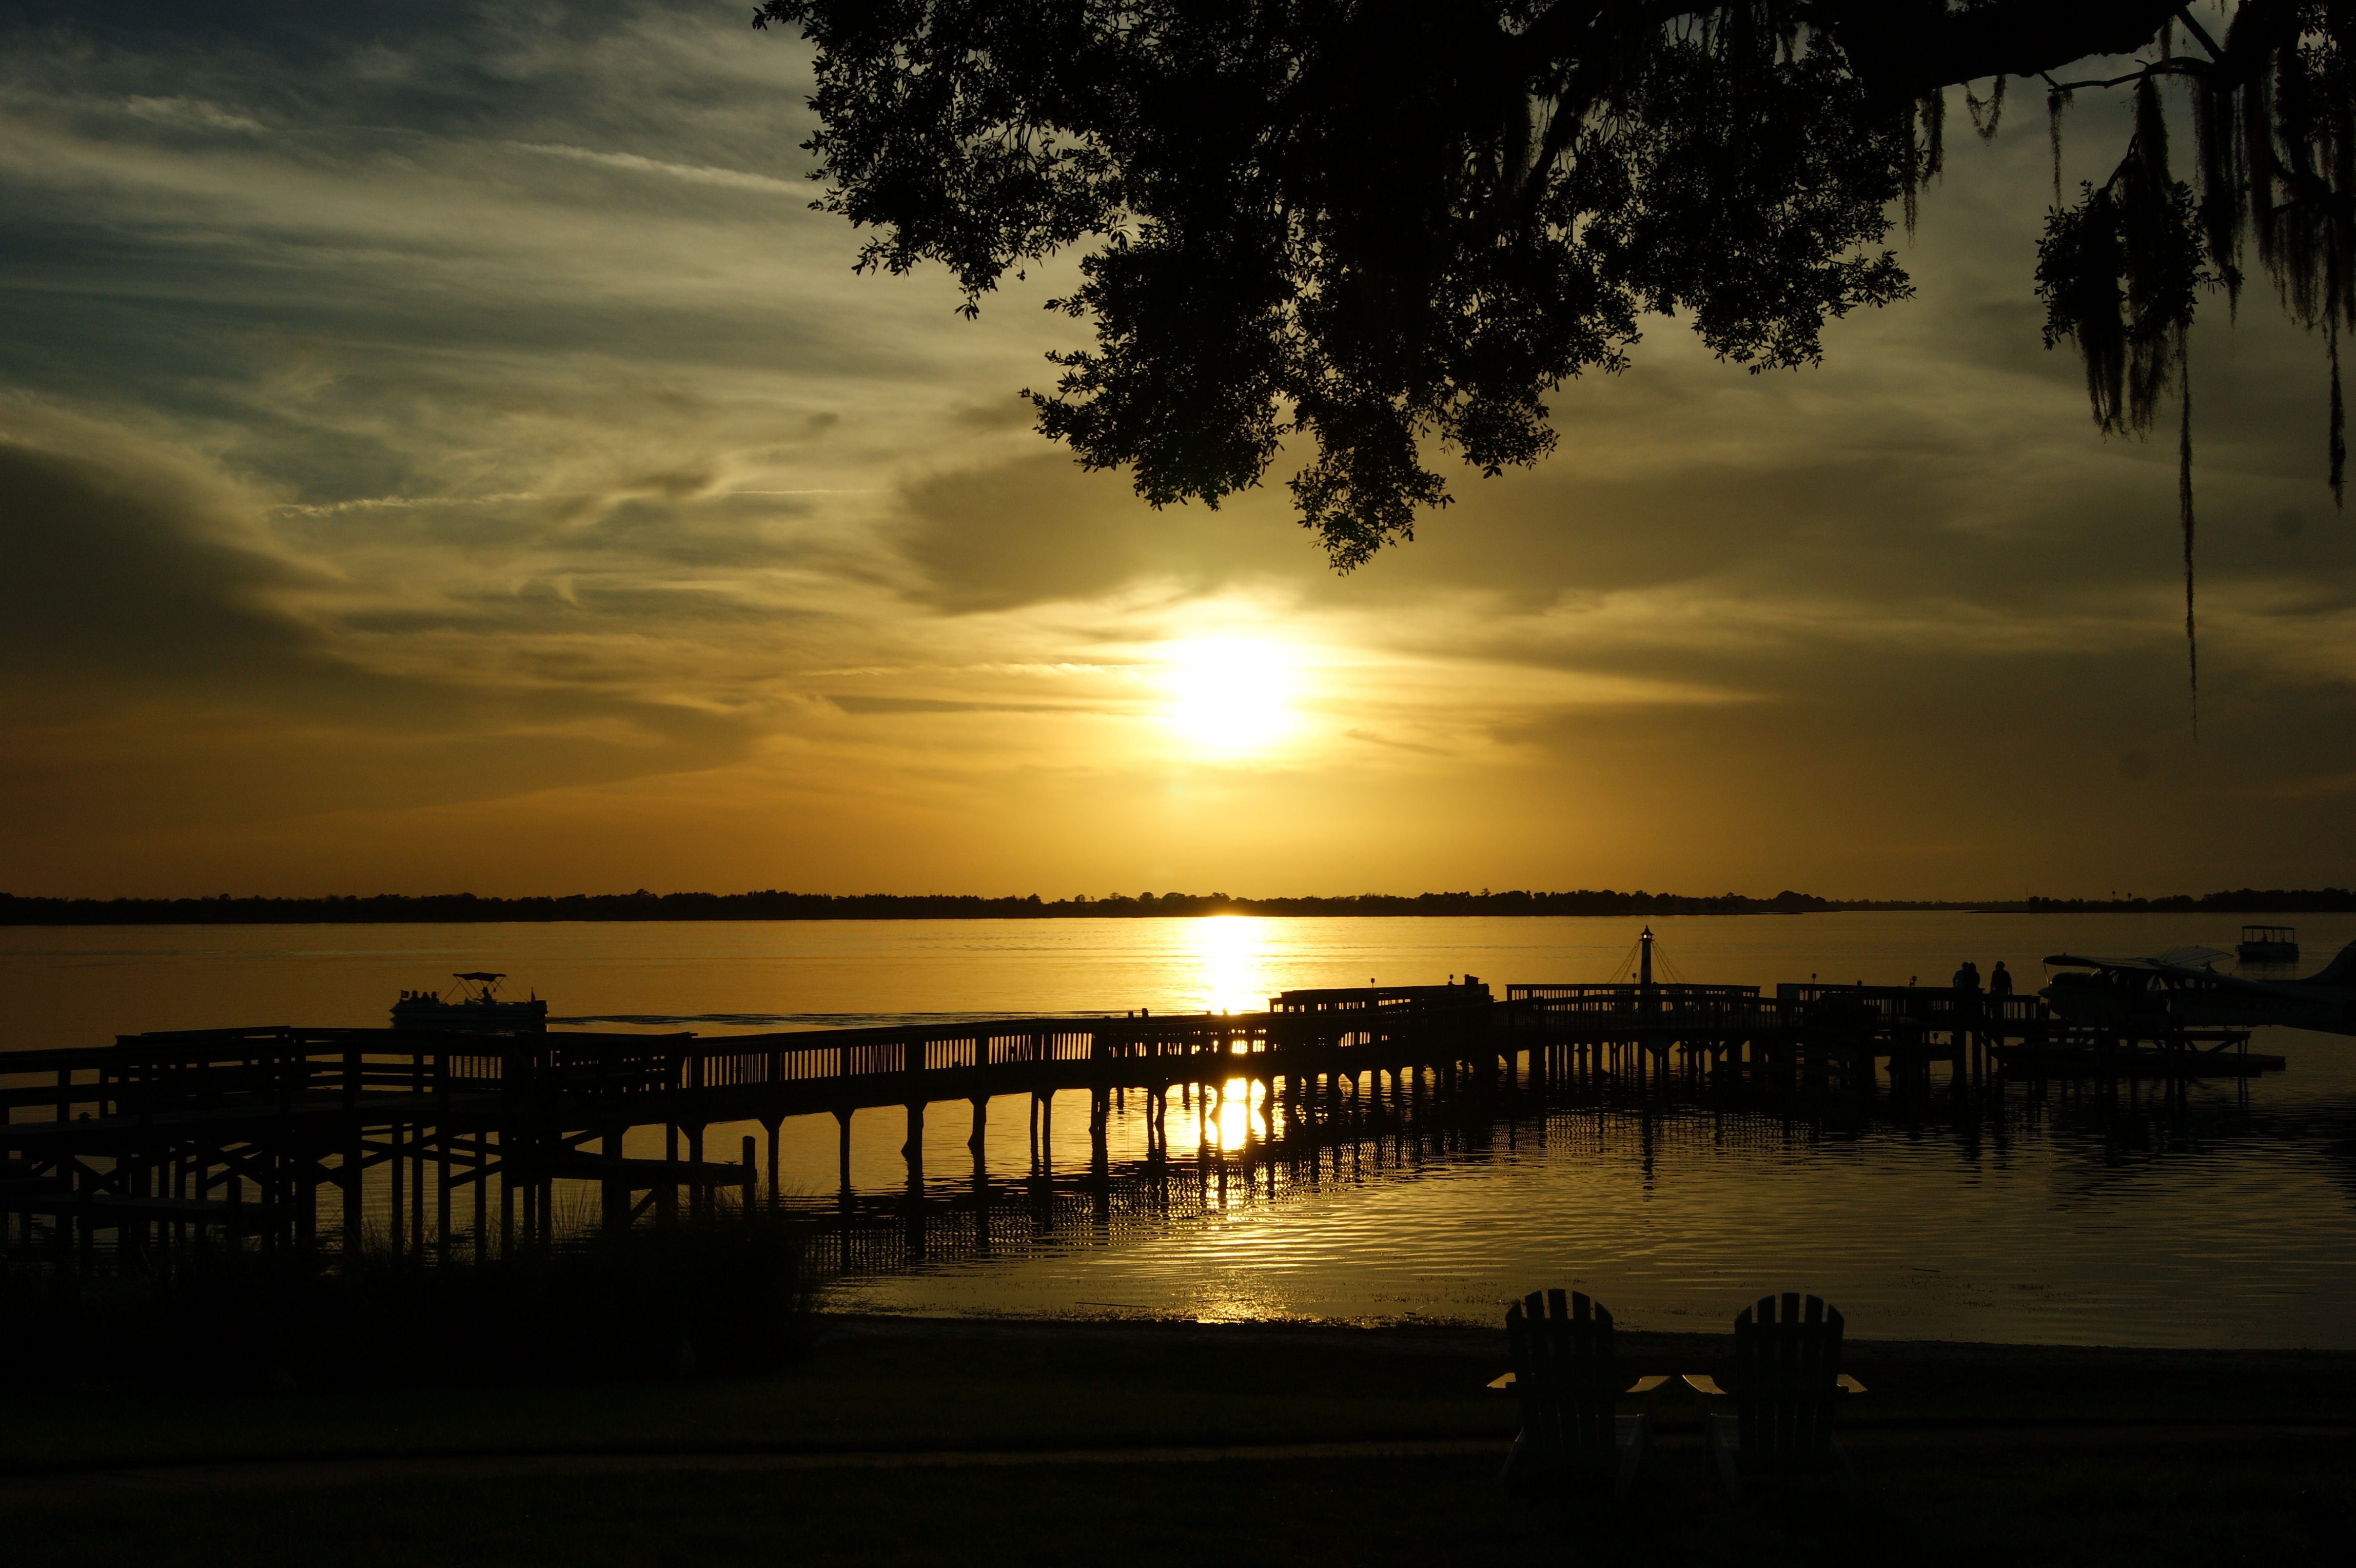
sea, horizon, cloud, sky, sun, sunrise, sunset, sunlight, morning, dawn, dusk, evening, reflection, florida, abendstimmung, afterglow, mount dora